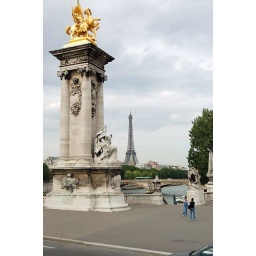
A view from the Pont Alexander bridge overlooking the Eiffel tower in the background.